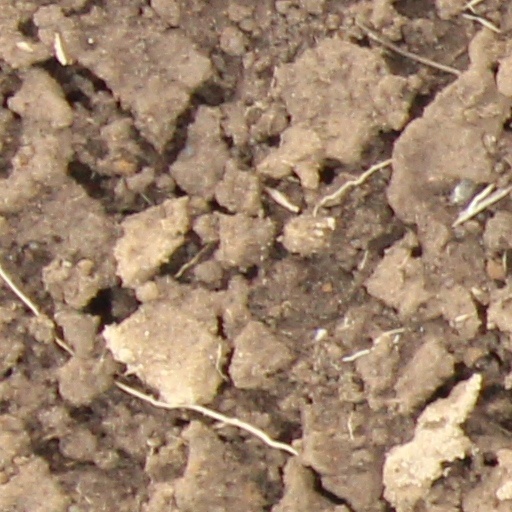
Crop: wheat